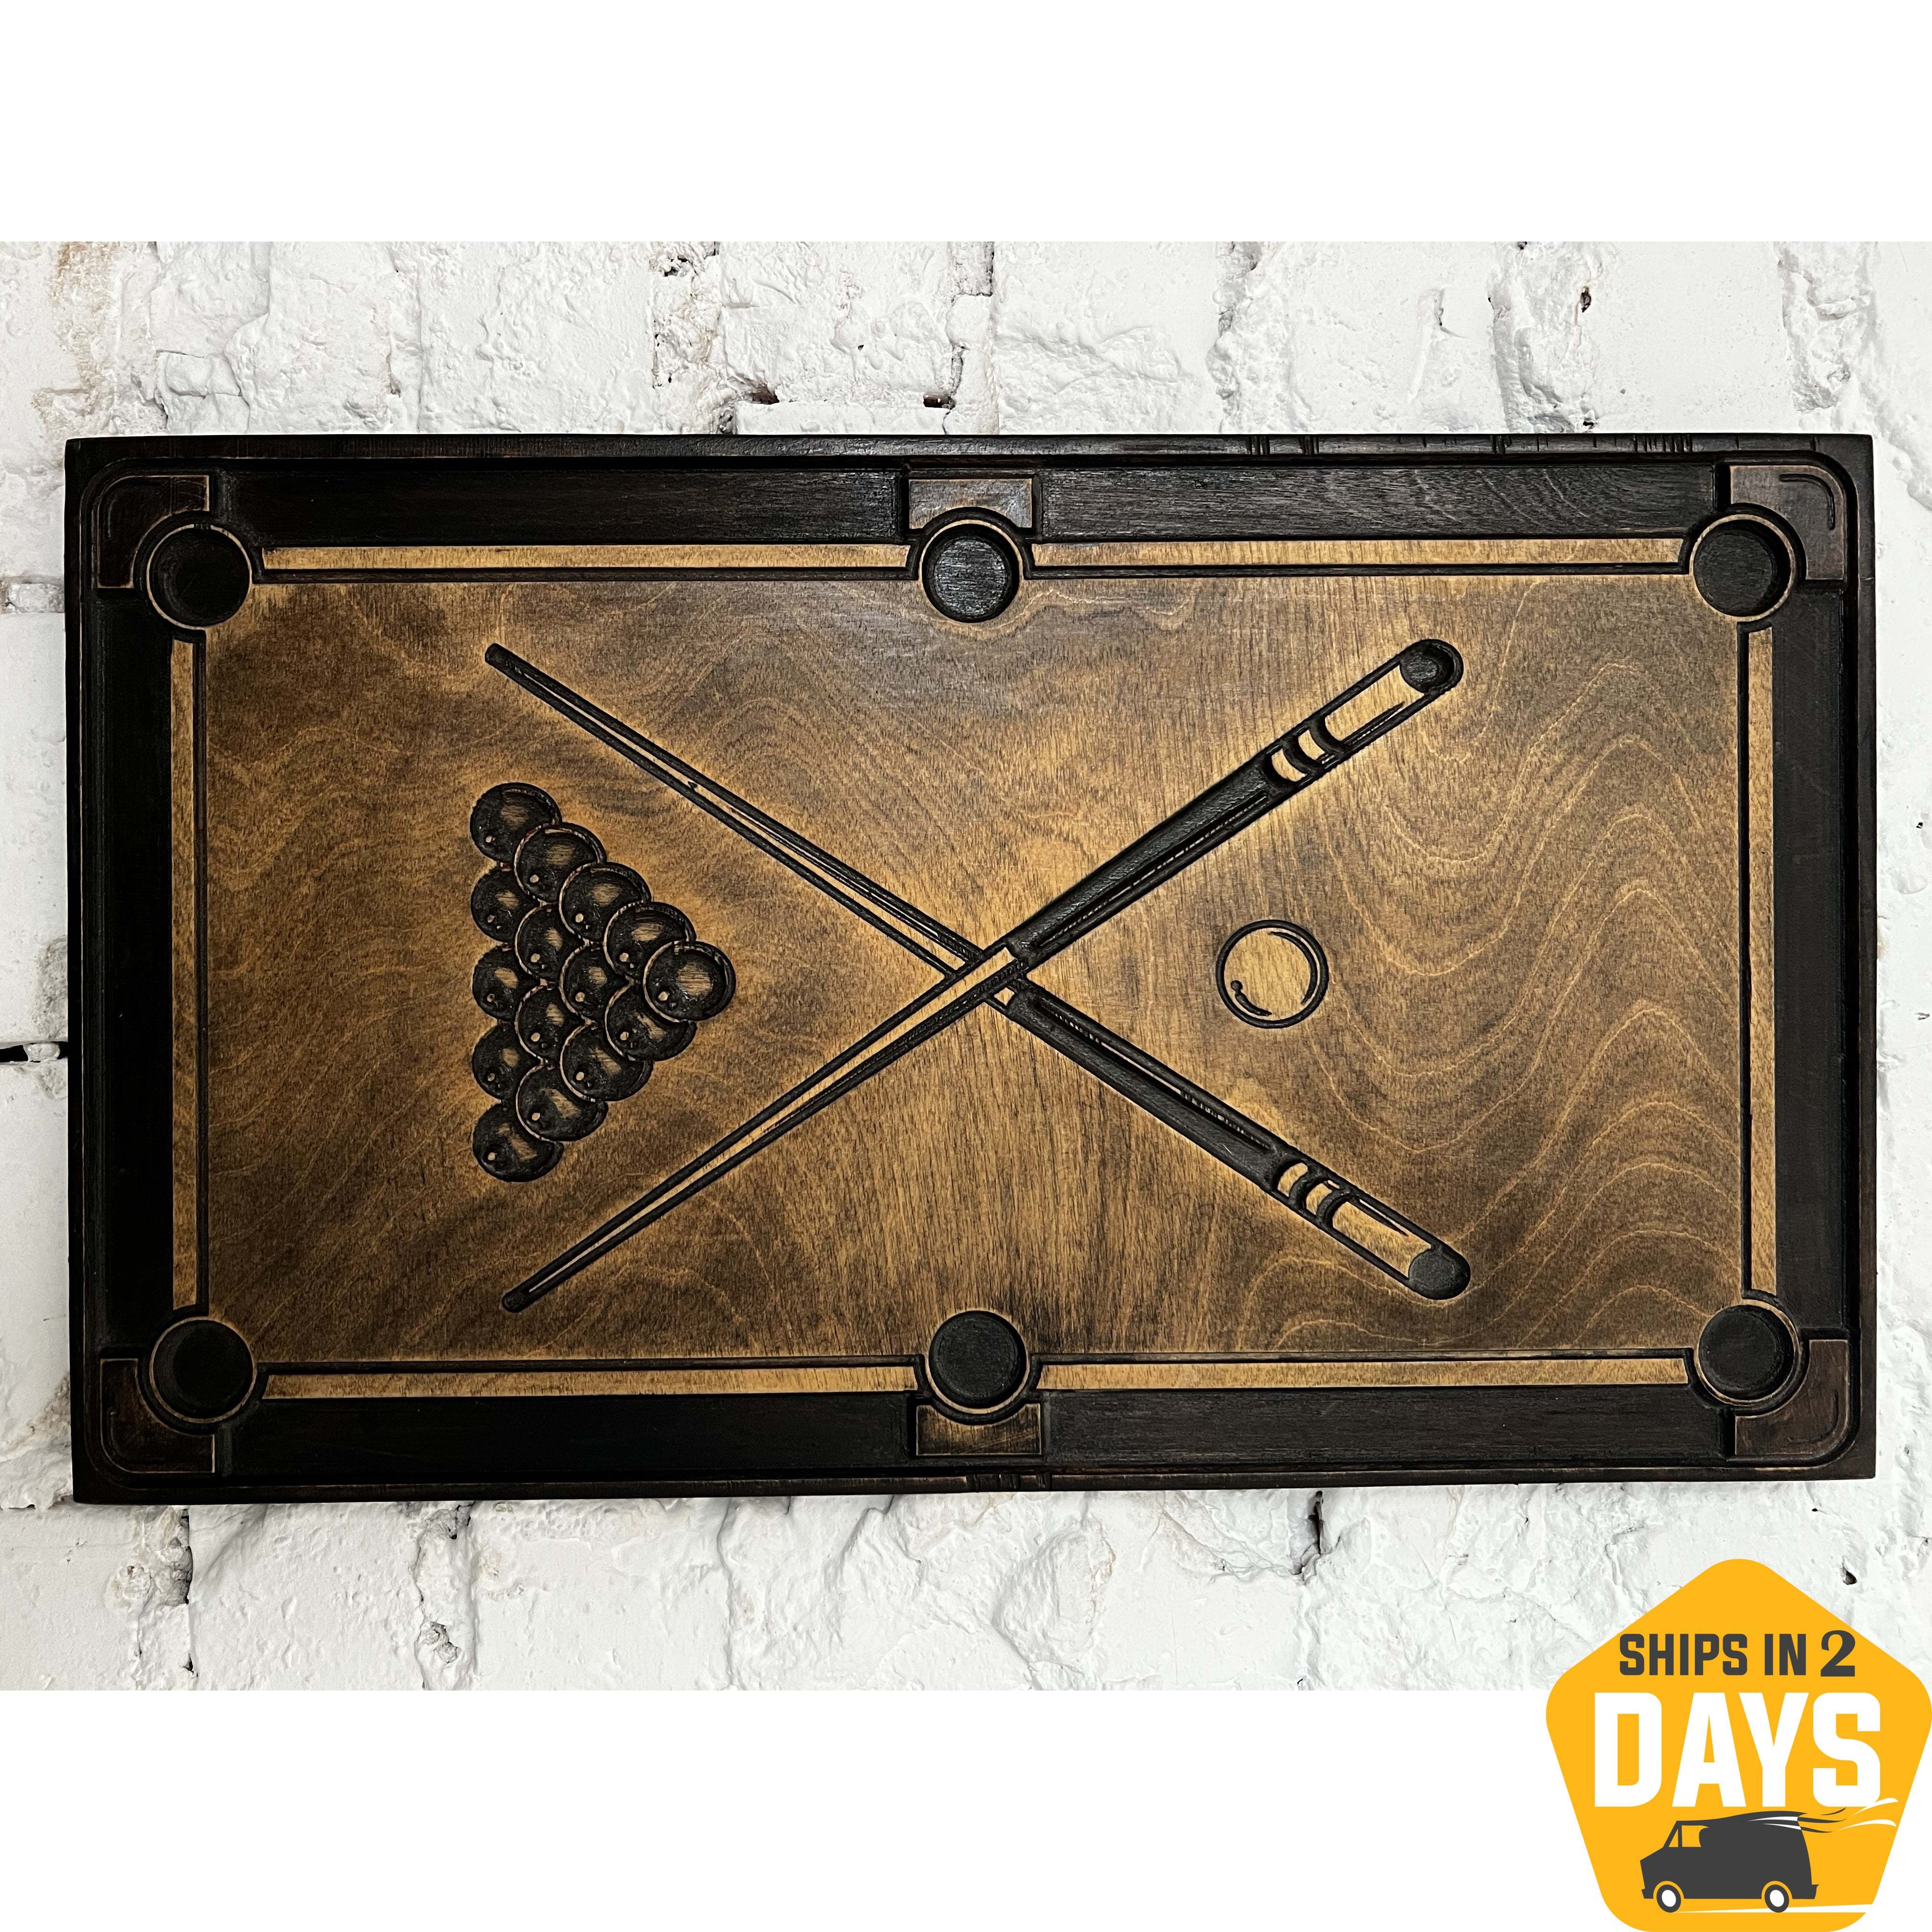
WOODEN POOL 28x48 cm
Brand: Trend Gallery Art | Original abstrakte Gemälde
Suchen Sie ein besonderes und außergewöhnliches Geschenk für Ihre Familie, Freunde oder Kollegen? Unsere fantastischen handgefertigten Holzartikel eignen sich perfekt für jeden Anlass: Hochzeiten, Einweihungsfeiern, Jubiläen, Verlobungen und Geburtstage. Wählen Sie den abgebildeten Stil oder fügen Sie Ihren eigenen Spruch oder Wunsch hinzu – wir personalisieren das Geschenk gerne für Sie! Diese Karte ist nicht auf Lager – sie wird auf Bestellung gefertigt. Die Bearbeitungszeit beträgt 6–10 Werktage. Kontaktieren Sie uns, wenn Sie sie bis zu einem bestimmten Datum benötigen. Bitte beachten Sie, dass die Artikel von Hand lackiert, gebeizt und geschliffen werden. Daher kann es zu leichten Abweichungen zwischen dem auf der Website gezeigten Artikel und Ihrem Produkt kommen. Alle Produkte werden per kostenlosem DHL-Expressversand geliefert. Die Lieferzeit weltweit beträgt in der Regel 3–5 Tage. Materialien: Edelstahlklammern, Holzplatten, Lack Bei Fragen können Sie uns jederzeit kontaktieren!
Category: Sporting Goods > Indoor Games > Billiards > Billiard Table Parts & Accessories